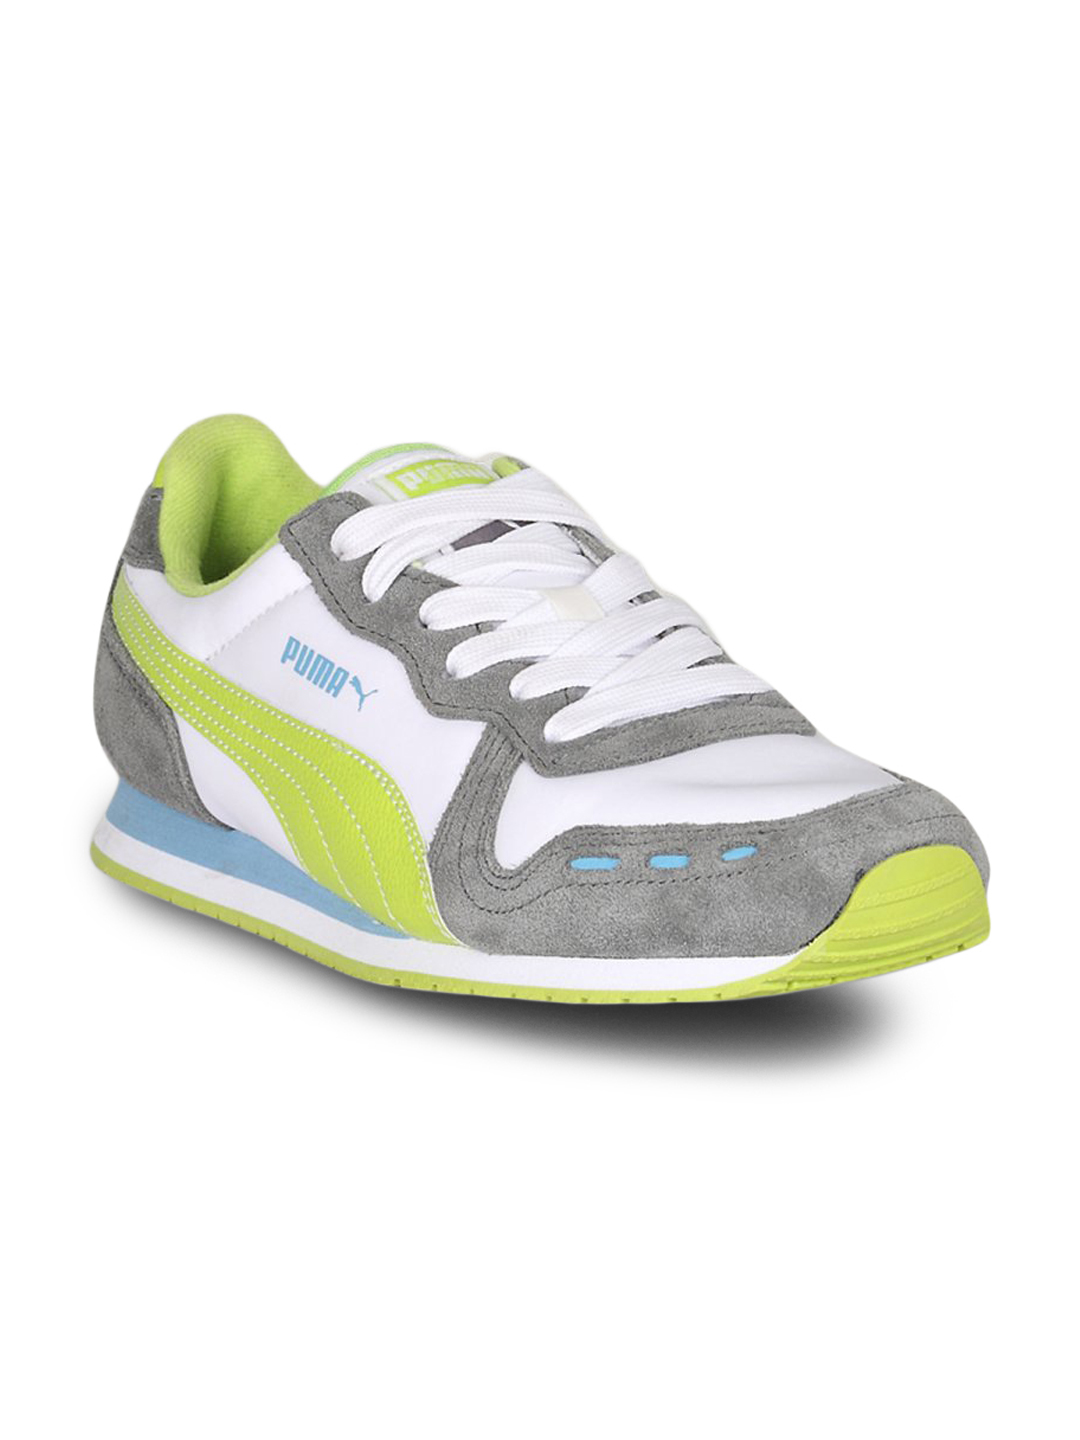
Puma Women Cabana Racer White Shoe
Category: Footwear / Shoes / Casual Shoes
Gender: Women
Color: White
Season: Summer 2011
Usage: Casual